Carol Danvers (Marvel Cinematic Universe)

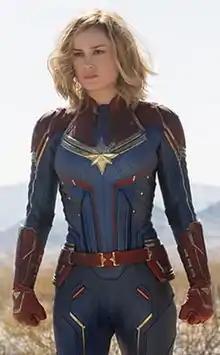
Brie Larson as Carol Danvers / Captain Marvel in "Captain Marvel"

Carol Susan Jane Danvers is a fictional character portrayed primarily by Brie Larson in the Marvel Cinematic Universe (MCU) media franchise—based on the Marvel Comics character of the same name—commonly known by her alias, Captain Marvel. Danvers is initially depicted as a U.S. Air Force fighter pilot who was given superhuman abilities when a light-speed engine test went wrong and she was exposed to the cosmic energy of the Tesseract. She was subsequently transformed into a Human-Kree hybrid via blood transfusion and renamed Vers.